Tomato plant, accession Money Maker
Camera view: tilt-top (135 deg); turntable rotation: 30 degrees
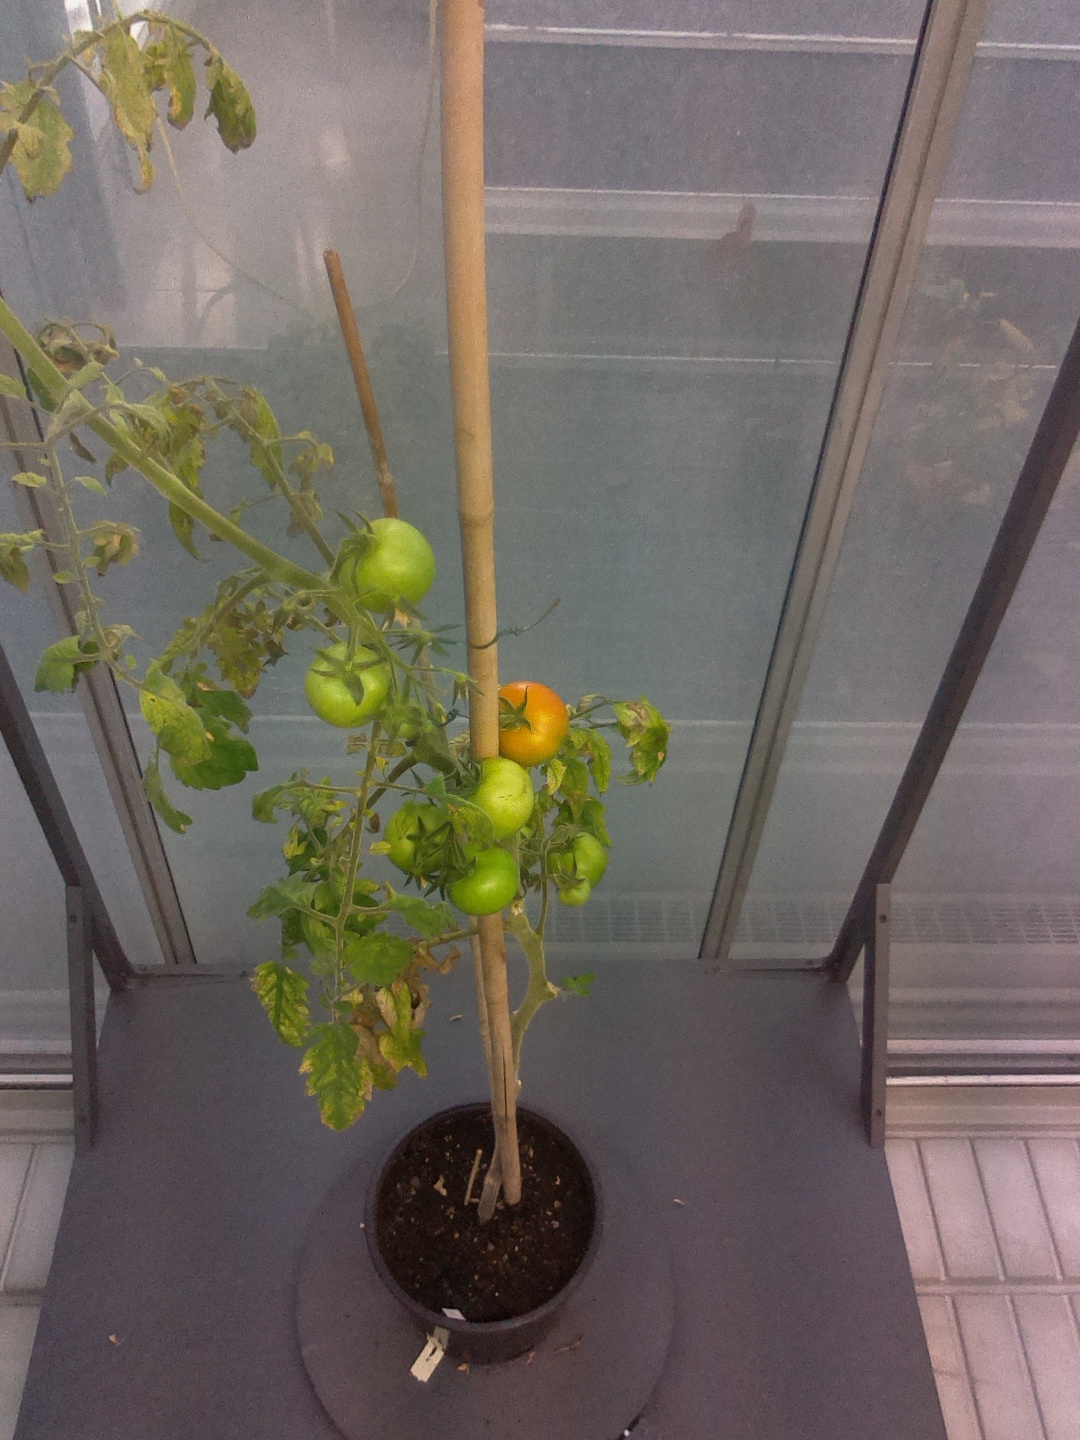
BBCH growth stage 80: fruits start showing typical ripe color (orange -> red)